C.H.U.D. II: Bud the C.H.U.D.

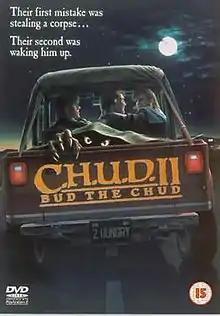
UK DVD cover for the film

C.H.U.D. II: Bud the C.H.U.D. is a 1989 zombie comedy film, It is sequel to "C.H.U.D." (1984), directed by David Irving, written by M. Kane Jeeves and stars Brian Robbins, Tricia Leigh Fisher, Bianca Jagger, and Gerrit Graham in the title role.